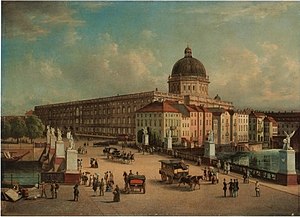
Berliner Stadtschloss
Berliner Stadtschloss i det 19. århundrede
Berliner Stadtschloss var et slot i det centrale Berlin, på Schlossplatz lige ved siden af Alexanderplatz, og i umiddelbar nærhed af Museumsinsel.